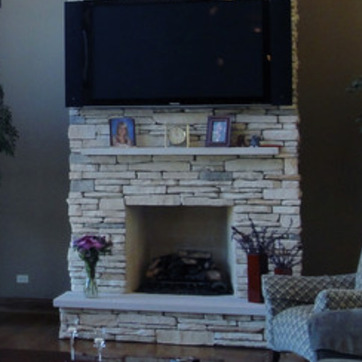
Material: stone